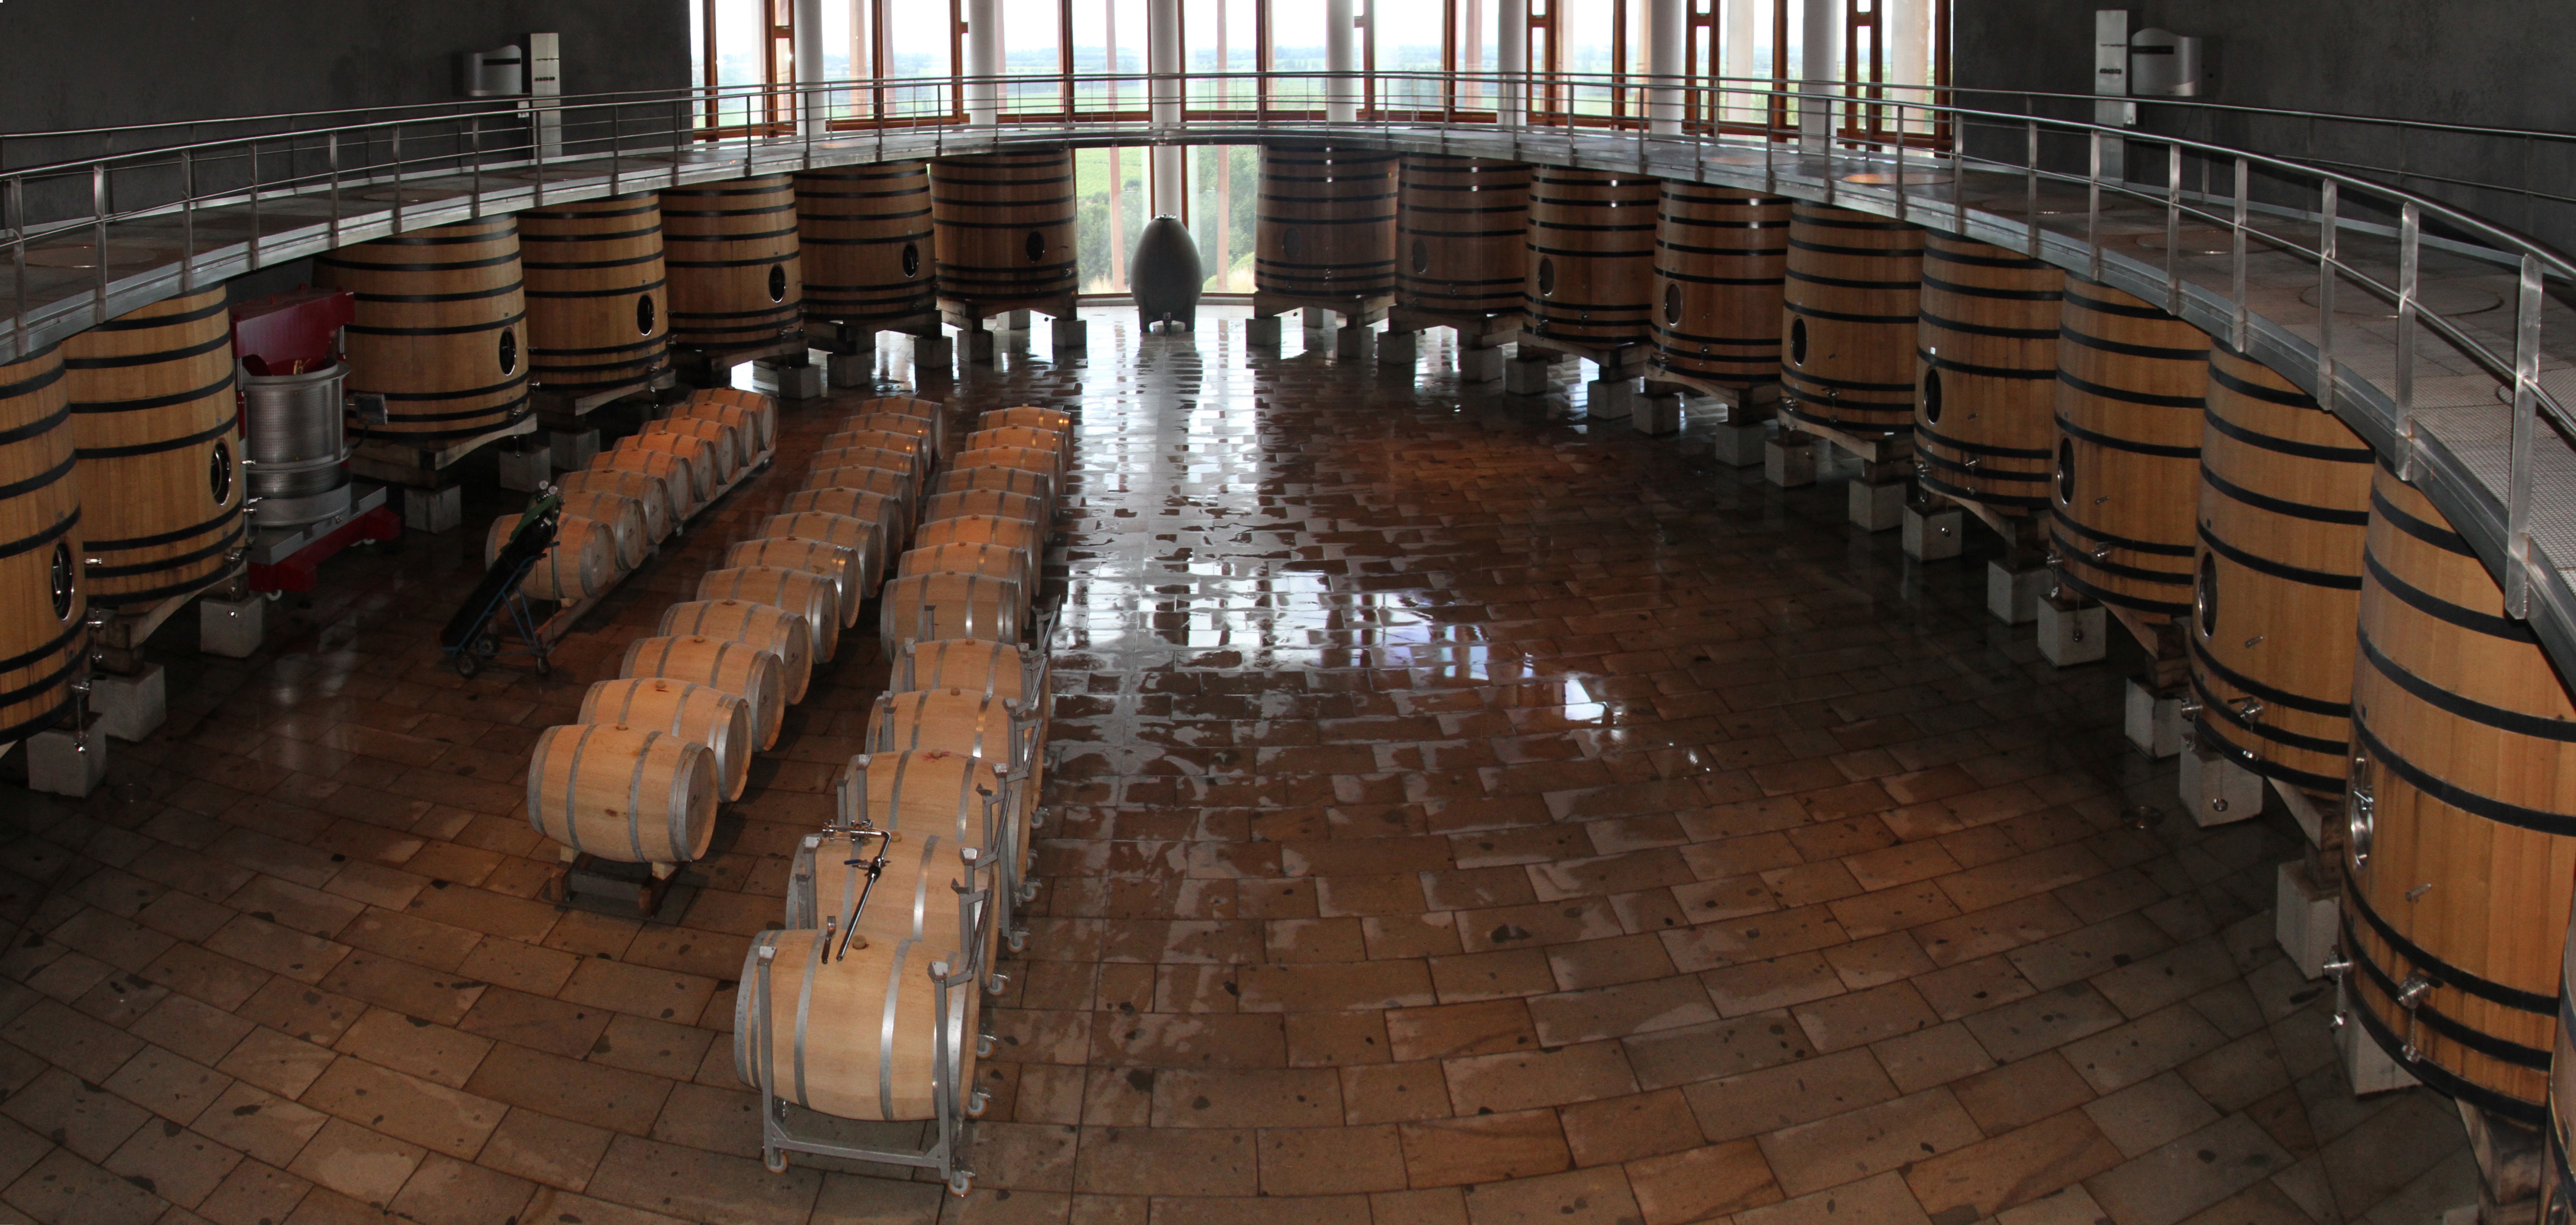
tourist, travel, recreation, arch, chile, stairs, winery, wine tasting, santa cruz, man made object, wine route